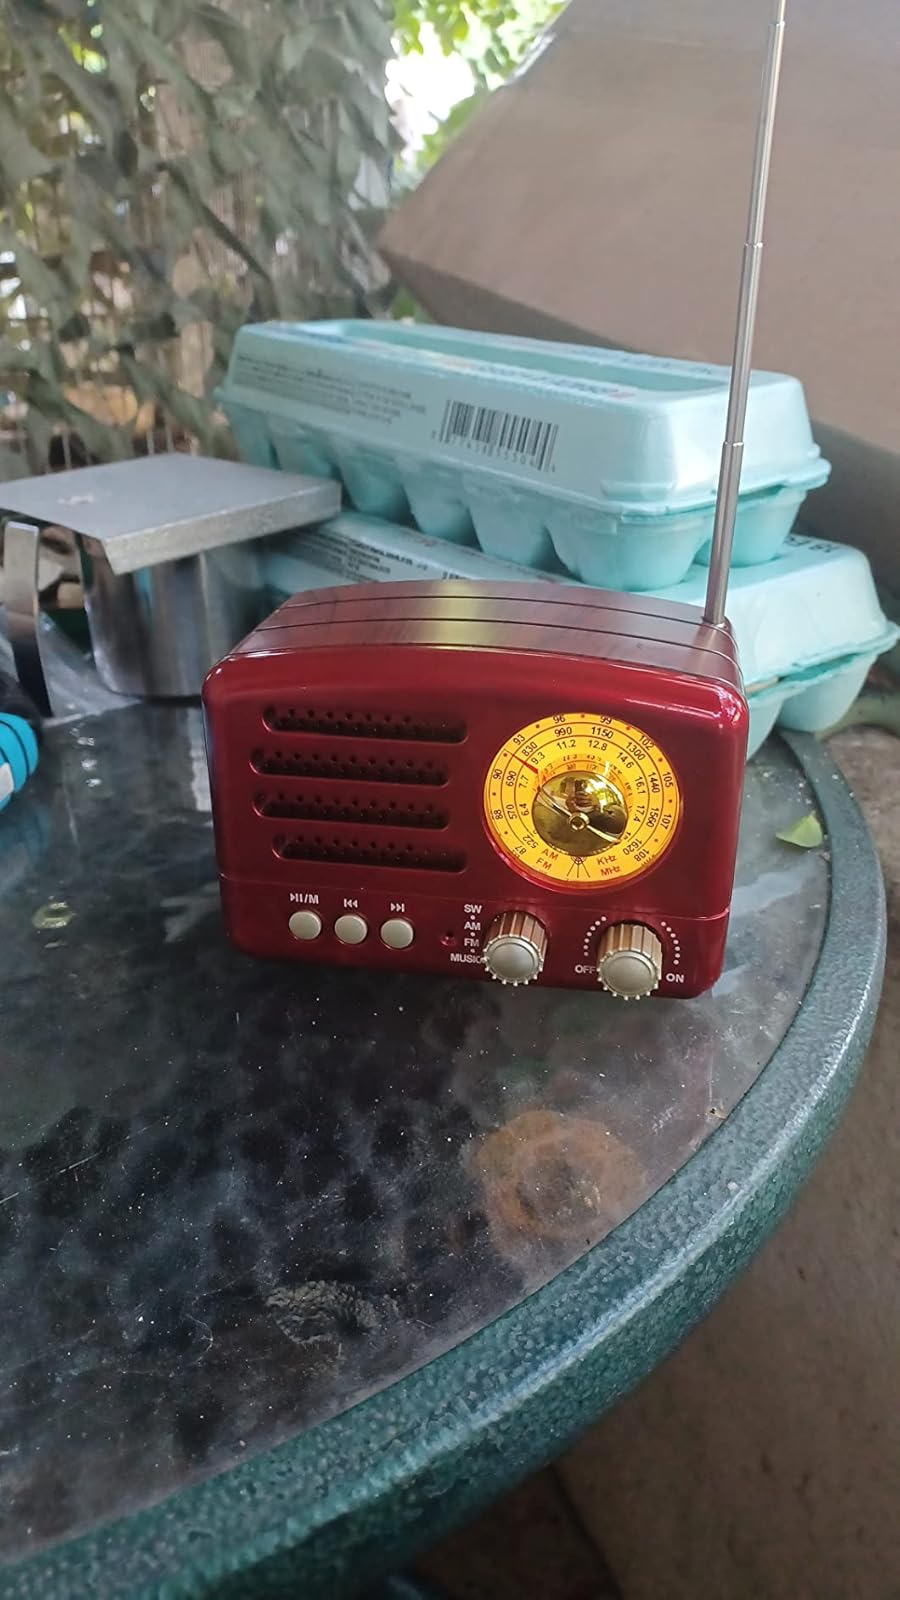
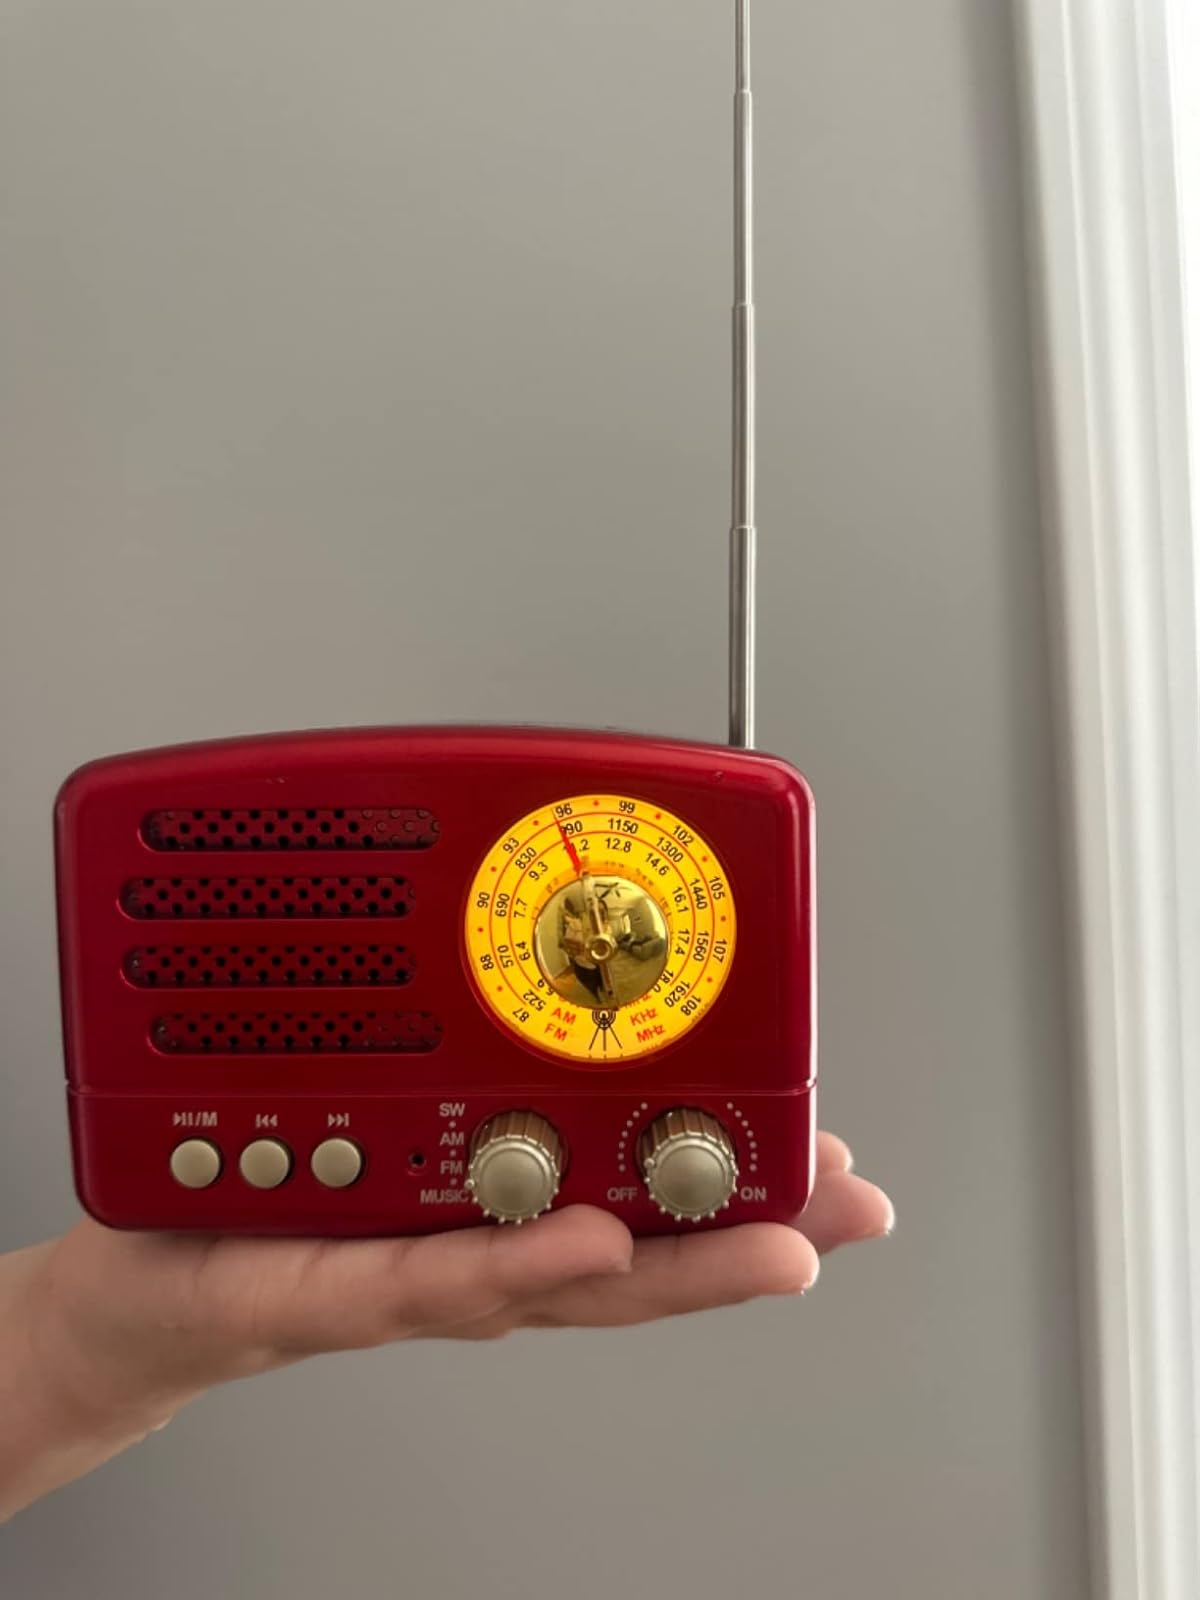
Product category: radio
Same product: yes